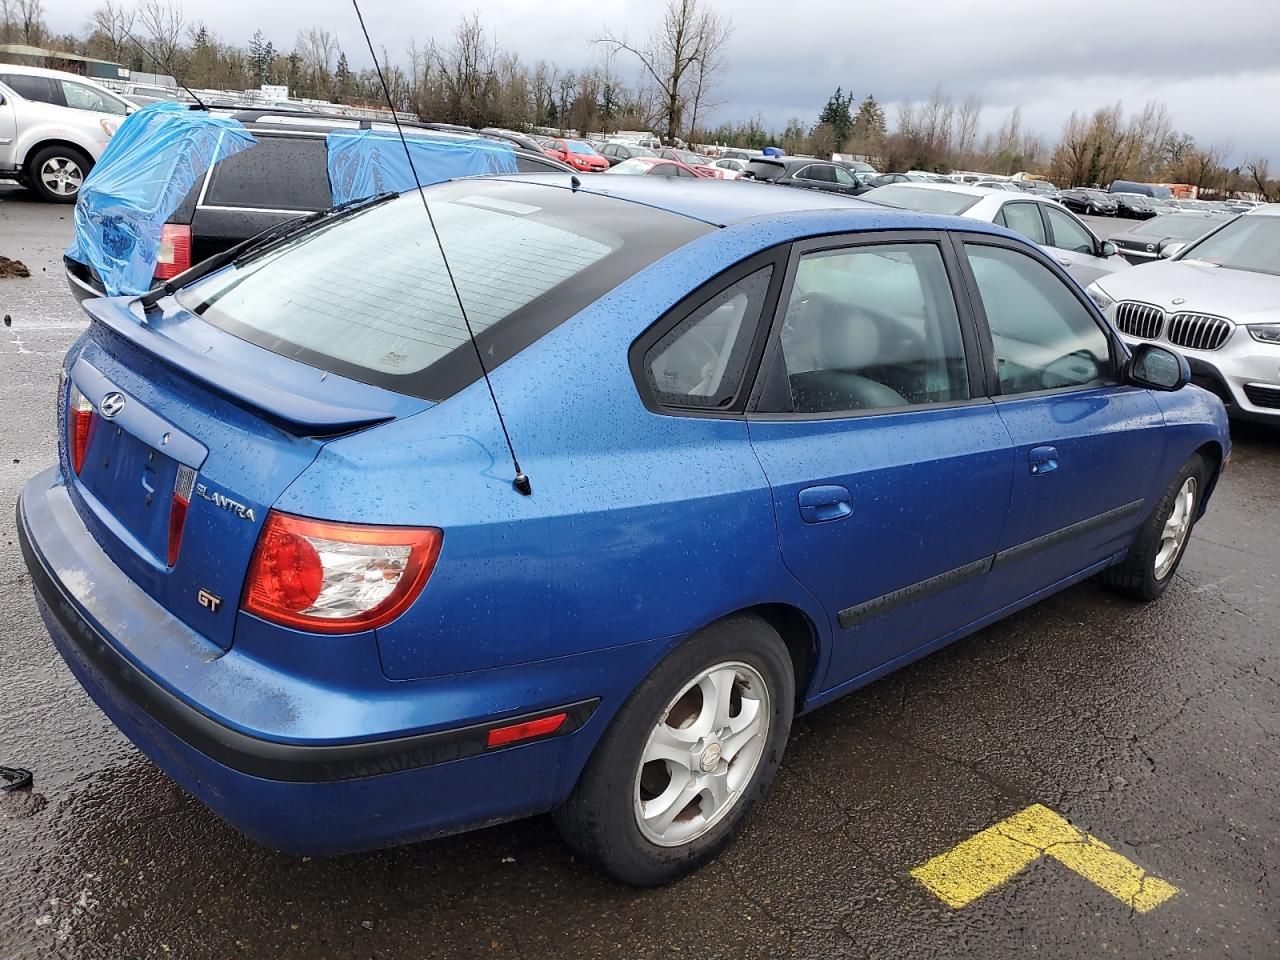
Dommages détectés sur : pare-choc arrière, plaque d'immatriculation arrière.
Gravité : majeur